Ice cauldron

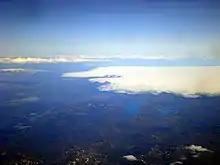
Aerial view of Vatnajökull. Skaftá cauldrons as slight identations to the east of Hamarinn.

These are two depressions in the ice cover above two subglacial lakes in the south-western part of Vatnajökull.